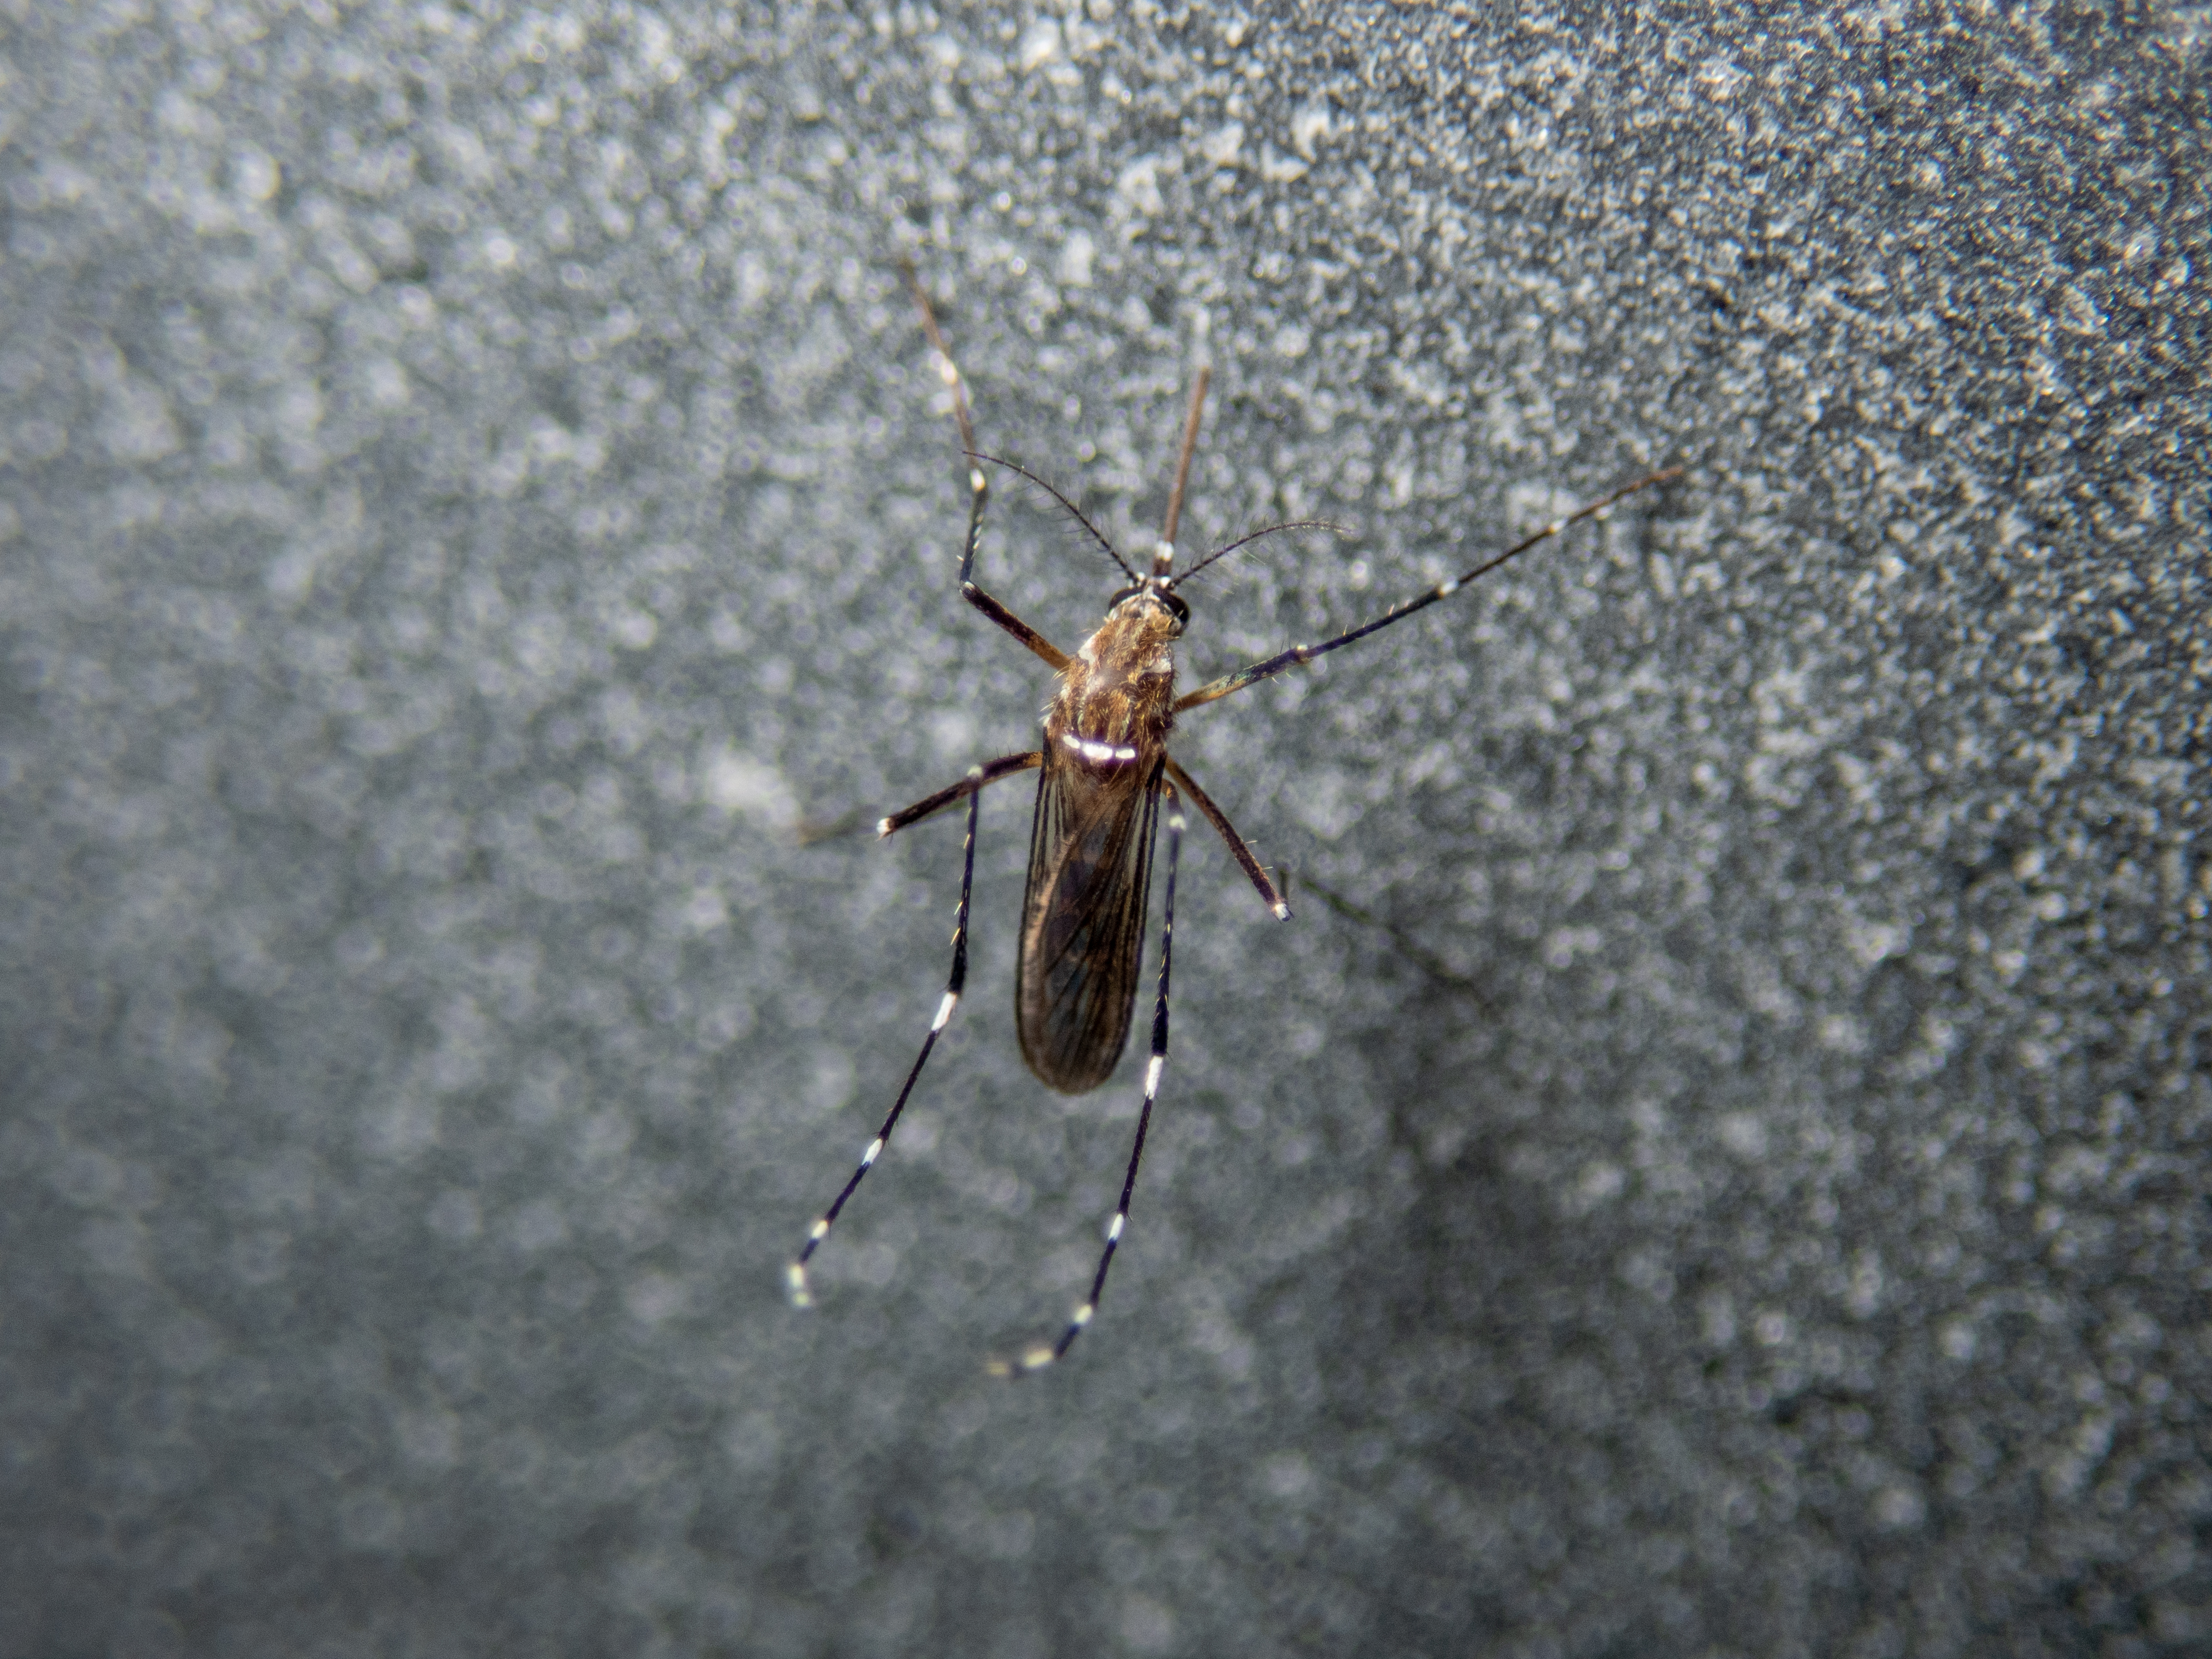
mosquito, insect, feeding, invertebrate, pest, organism, close up, arthropod, macro photography, wildlife, photography, parasite, beetle, membrane winged insect, bug